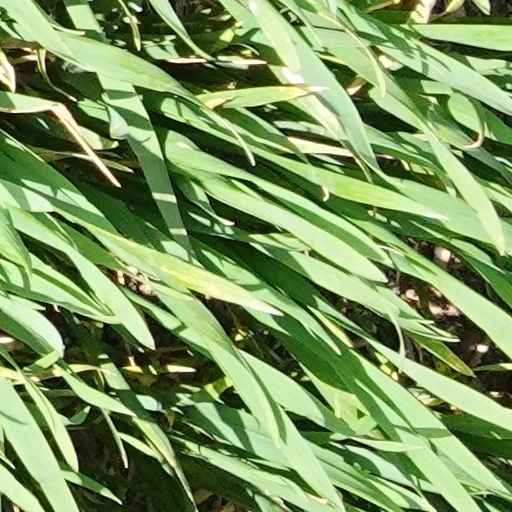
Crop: wheat